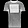
Label: T - shirt / top